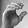
ASL letter: C